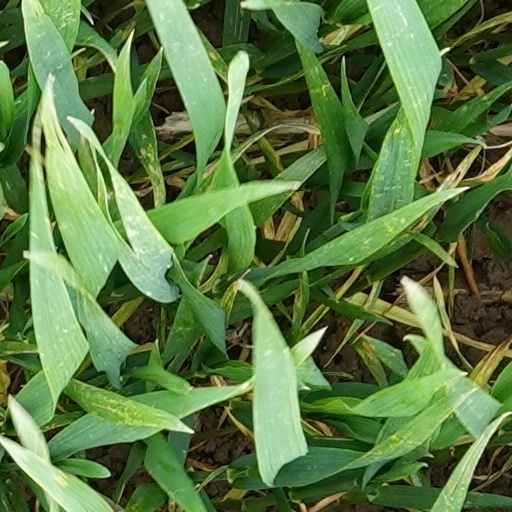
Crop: wheat